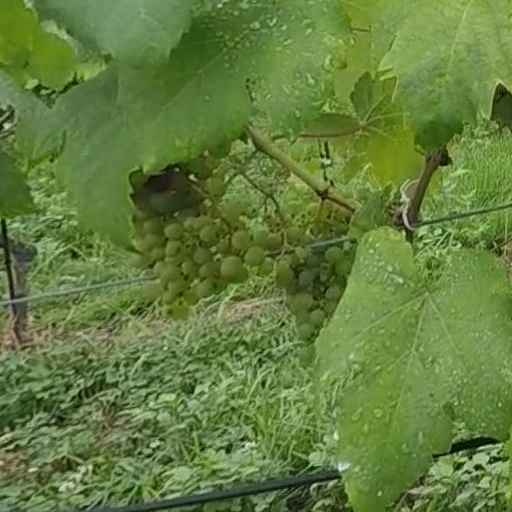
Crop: grape